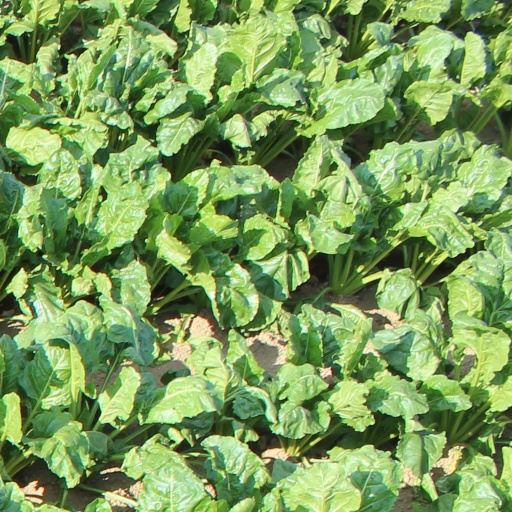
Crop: sugar beet